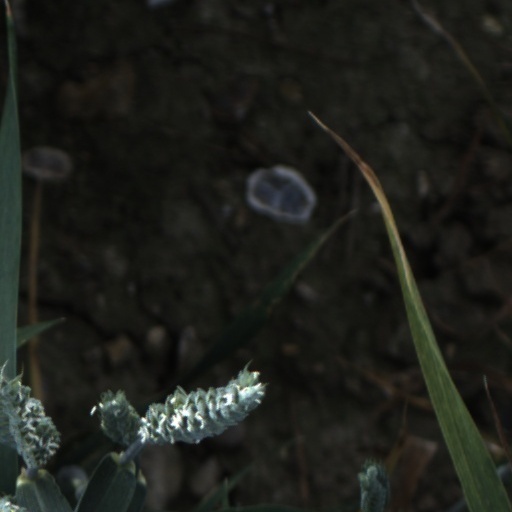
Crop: wheat